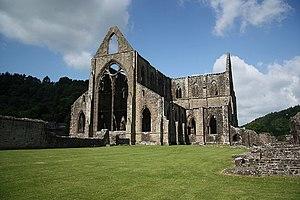
La dissolution des monastères est un épisode du règne d’Henri VIII d'Angleterre qui débute en 1534, lorsque le roi entreprend de confisquer les biens des ordres religieux d'Angleterre, du Pays de Galles et d'Irlande.